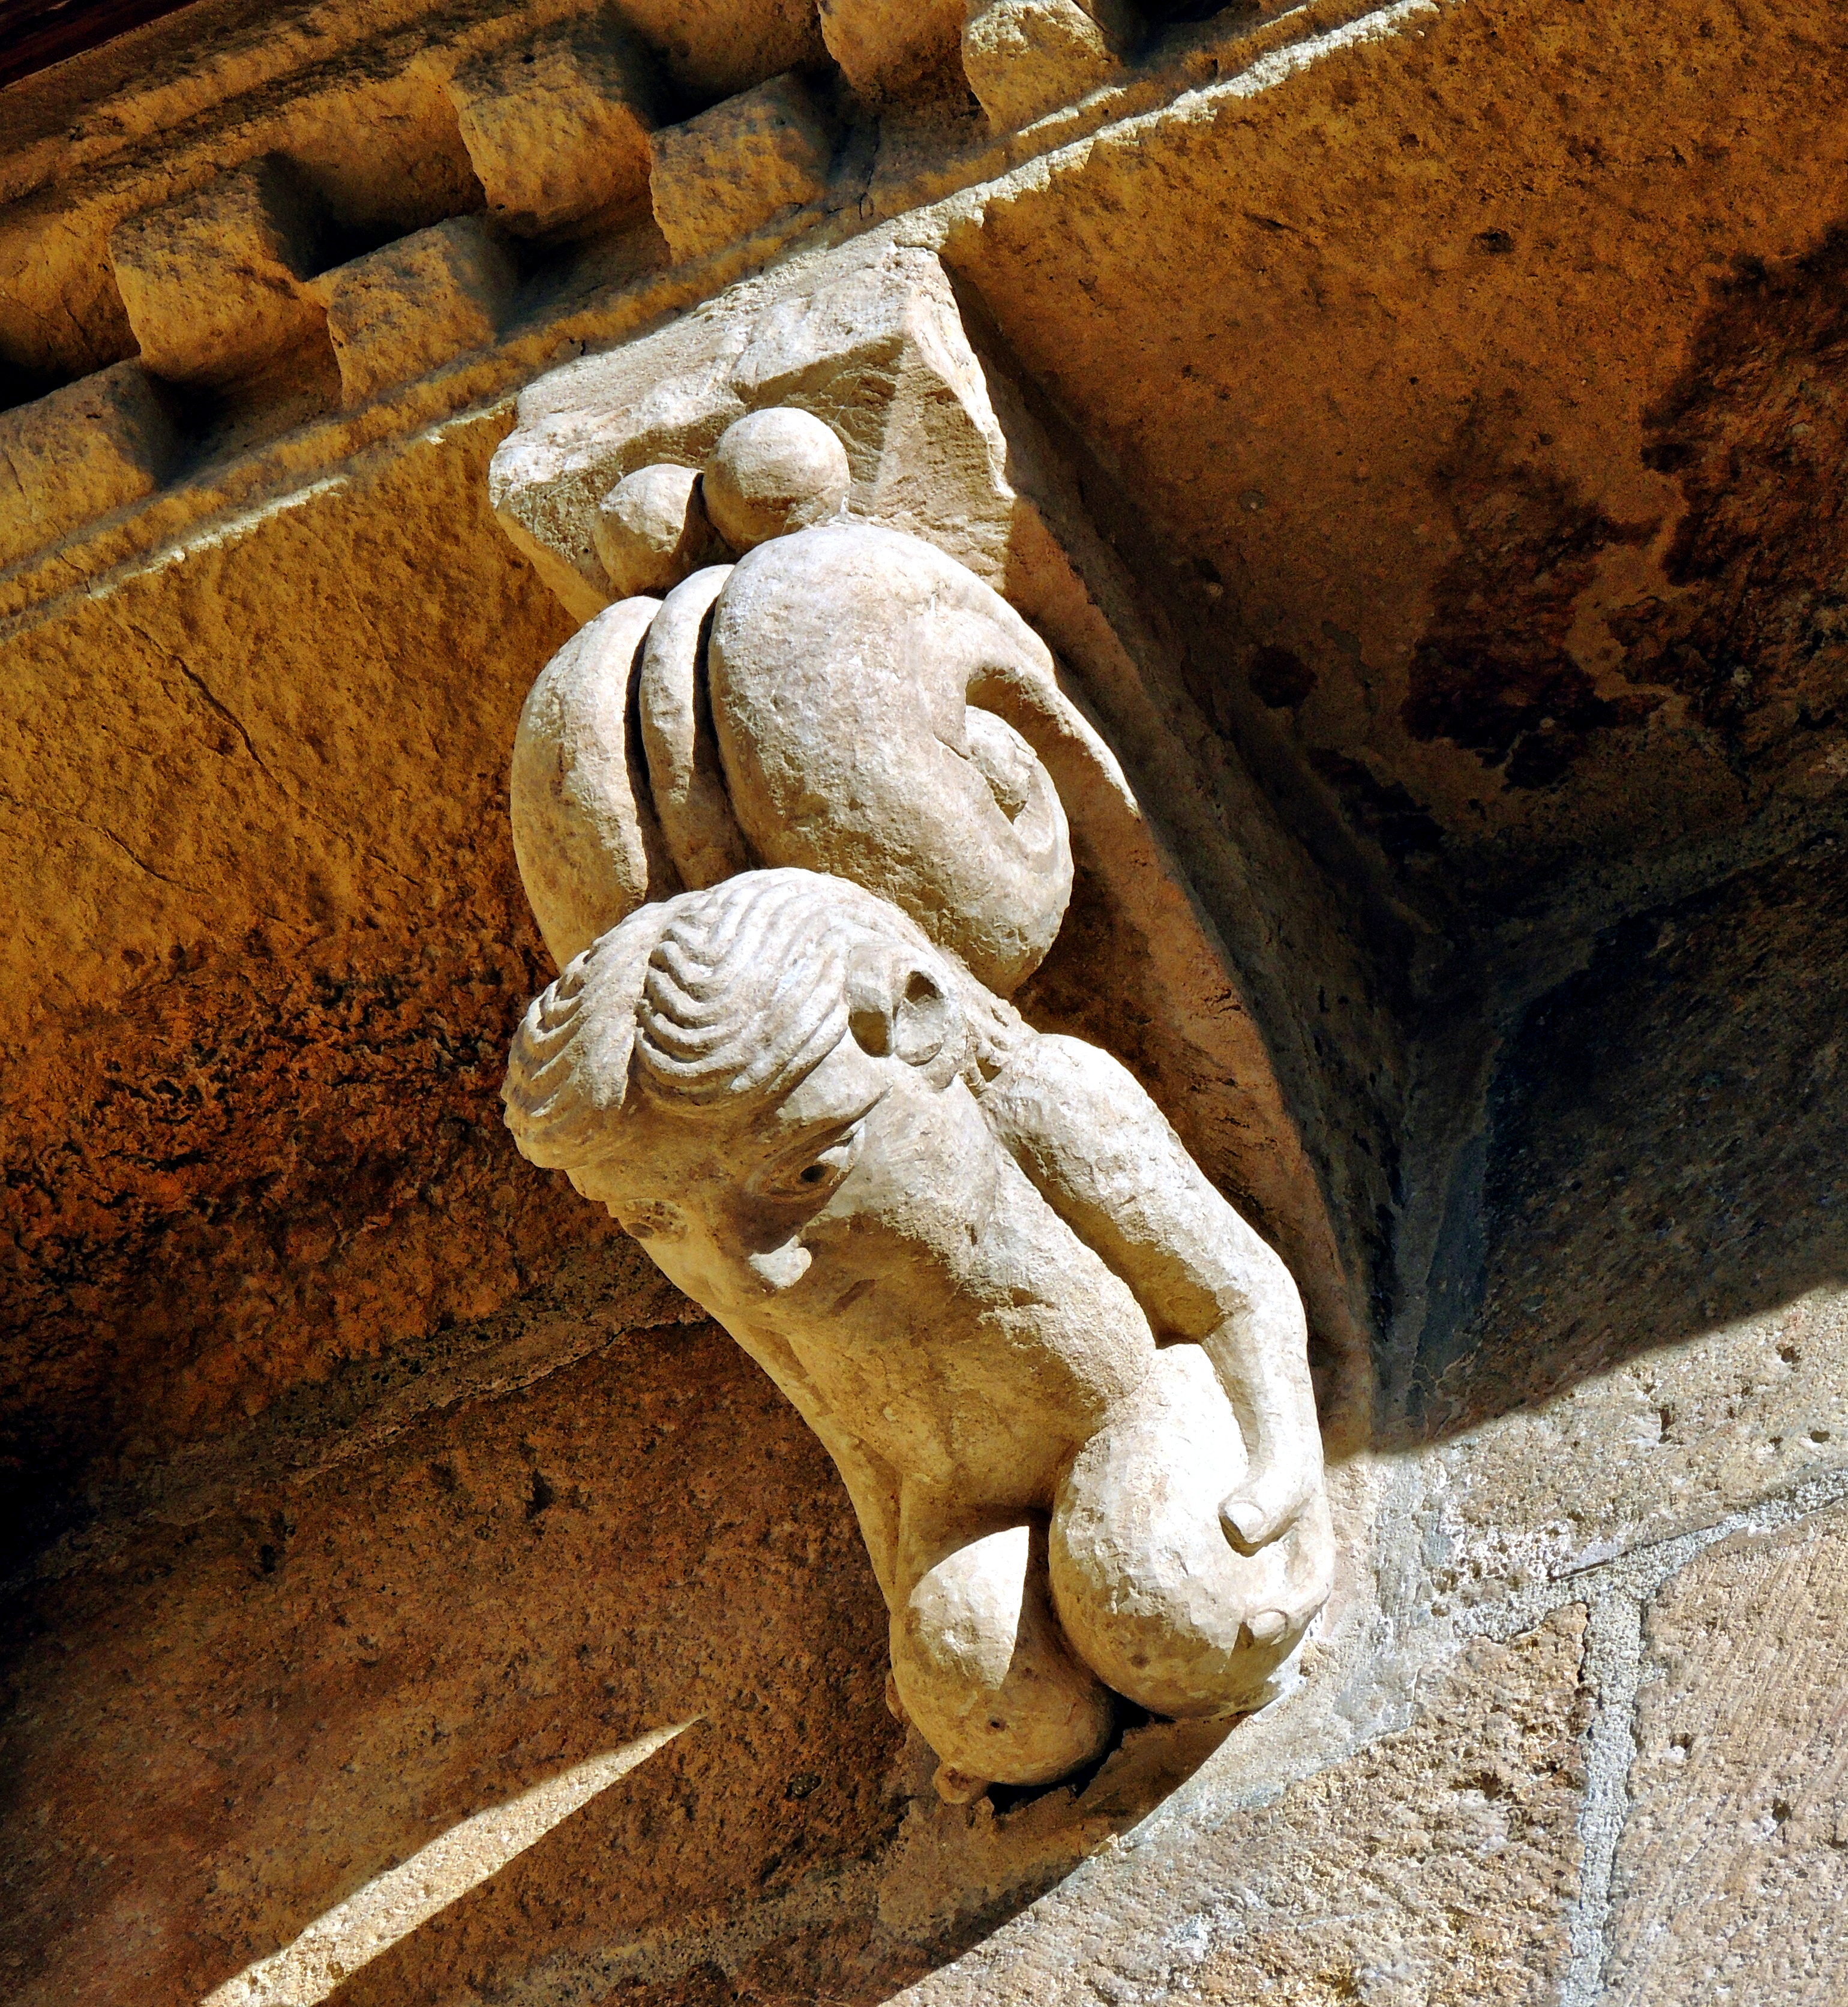
rock, wood, statue, sculpture, art, temple, carving, stone carving, ancient history